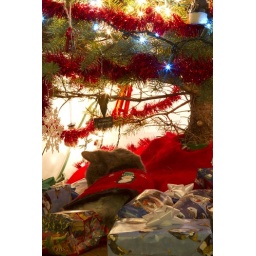
Our cat pretending to be a present under the tree